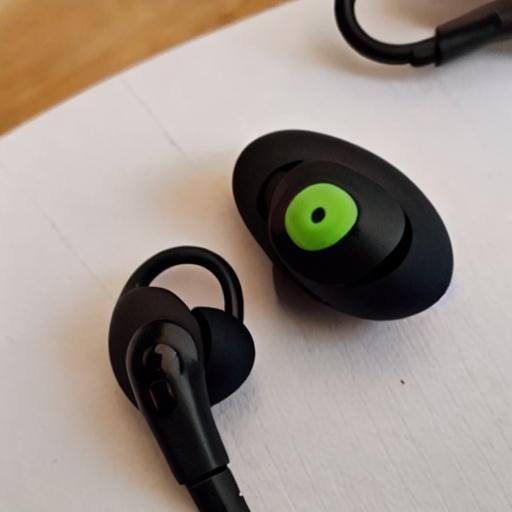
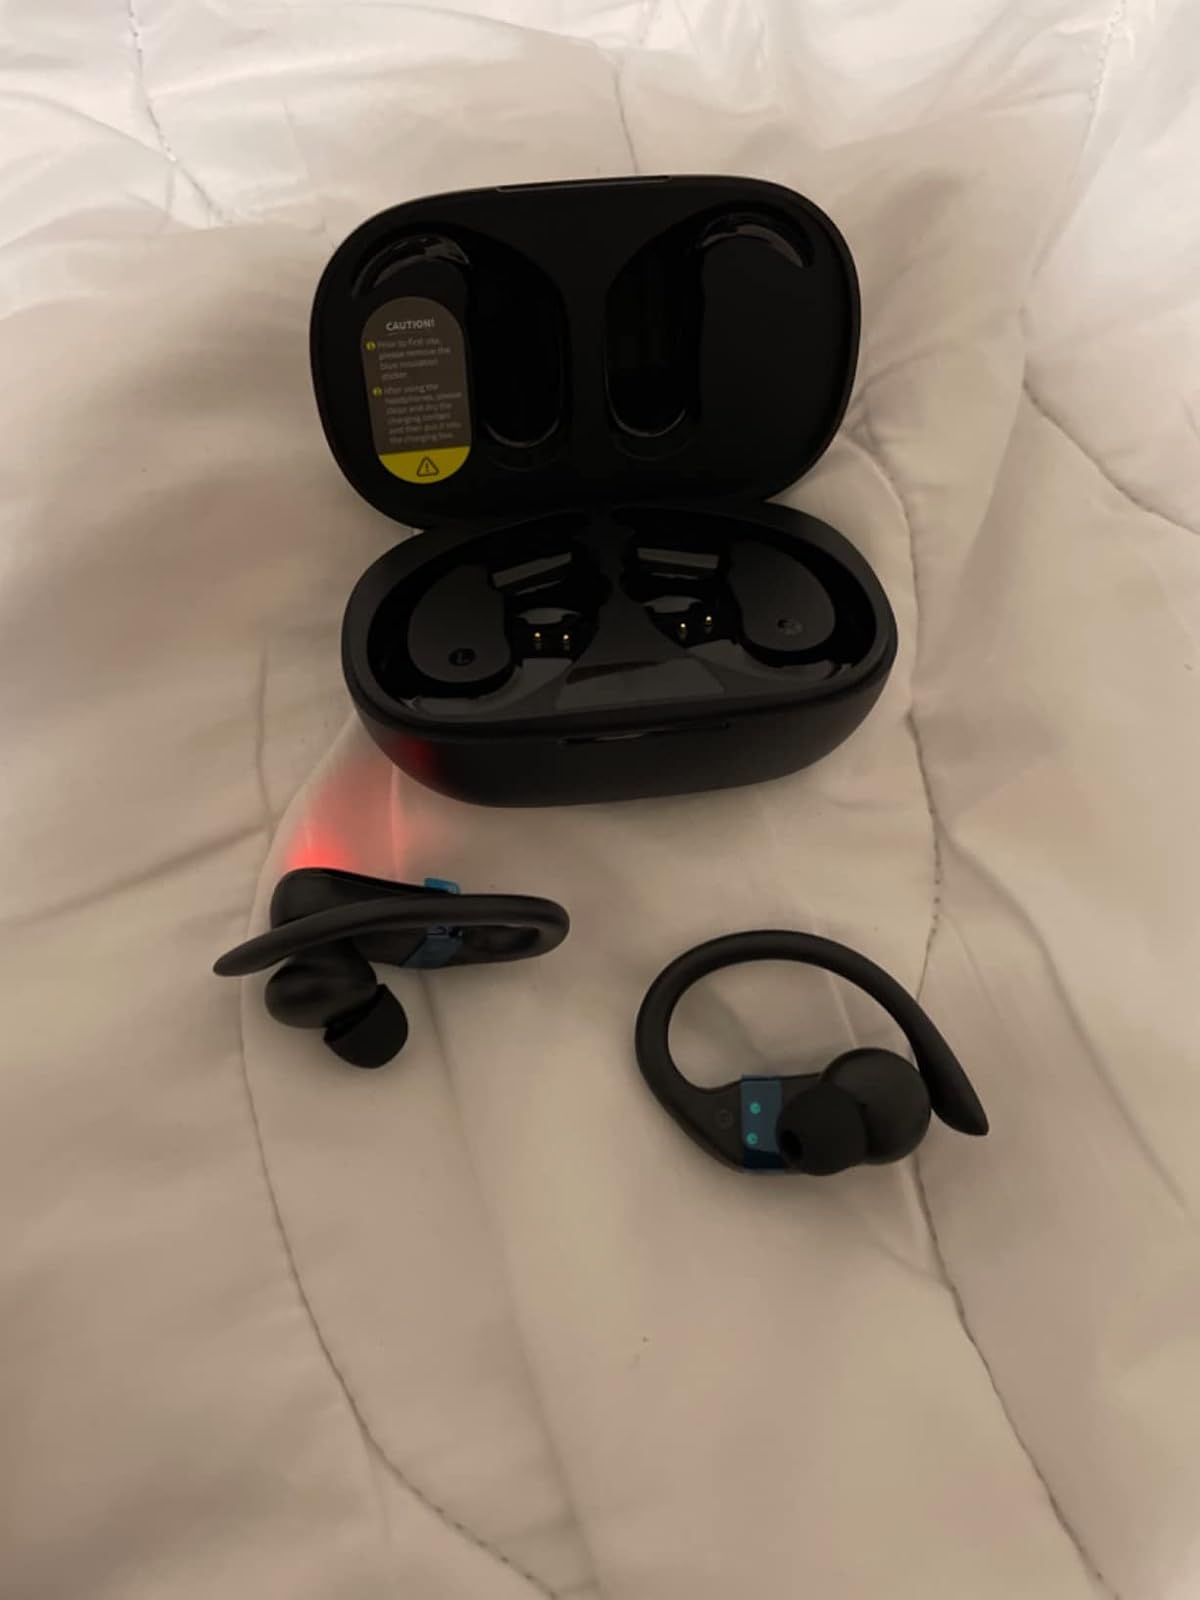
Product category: earbuds
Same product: no